Mt. Olivet Baptist Church (Harlem, New York)

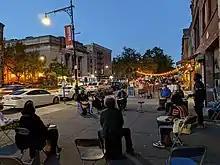
Mt. Olivet Baptist Church on left

Mt. Olivet Baptist Church is a historic church in the Harlem neighborhood of Manhattan in New York City.